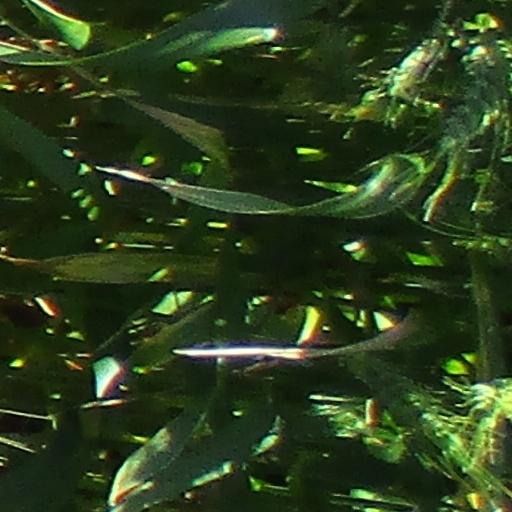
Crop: wheat